George Chandler

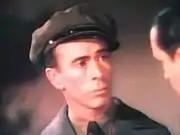
Chandler in "A Star Is Born", 1937

George Chandler played incidental and background roles in dozens of movies. Today's audiences may know him from the Mack Sennett comedy "The Fatal Glass of Beer" (1933) starring W. C. Fields. In this film, Chandler plays Fields's son Chester, the wayward youth who dared to drink beer in a saloon, causing his downfall. George Chandler played character roles exclusively, often in comedies: bartenders, shopkeepers, cab drivers, reporters, photographers, desk clerks, messengers, farmers, passersby, spectators -- many times with only a few lines of dialogue. In "Footlight Parade" (1933), Chandler plays the druggist who sells Chester Kent (James Cagney) aspirin, and explains how the low price comes from the drugstore chain buying in large quantities, which starts off the premise of the movie. In Olsen and Johnson's "Hellzapoppin'", Chandler plays the cameraman on their film set, and reacts to the chaos with only four words of dialogue. In the Charlie Chan mystery "The Shanghai Cobra" (1945); Chandler runs an all-night coffee shop that becomes the scene of a murder.